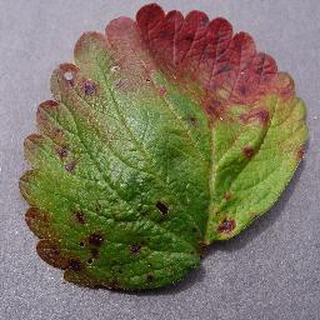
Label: strawberry_leaf_scorch